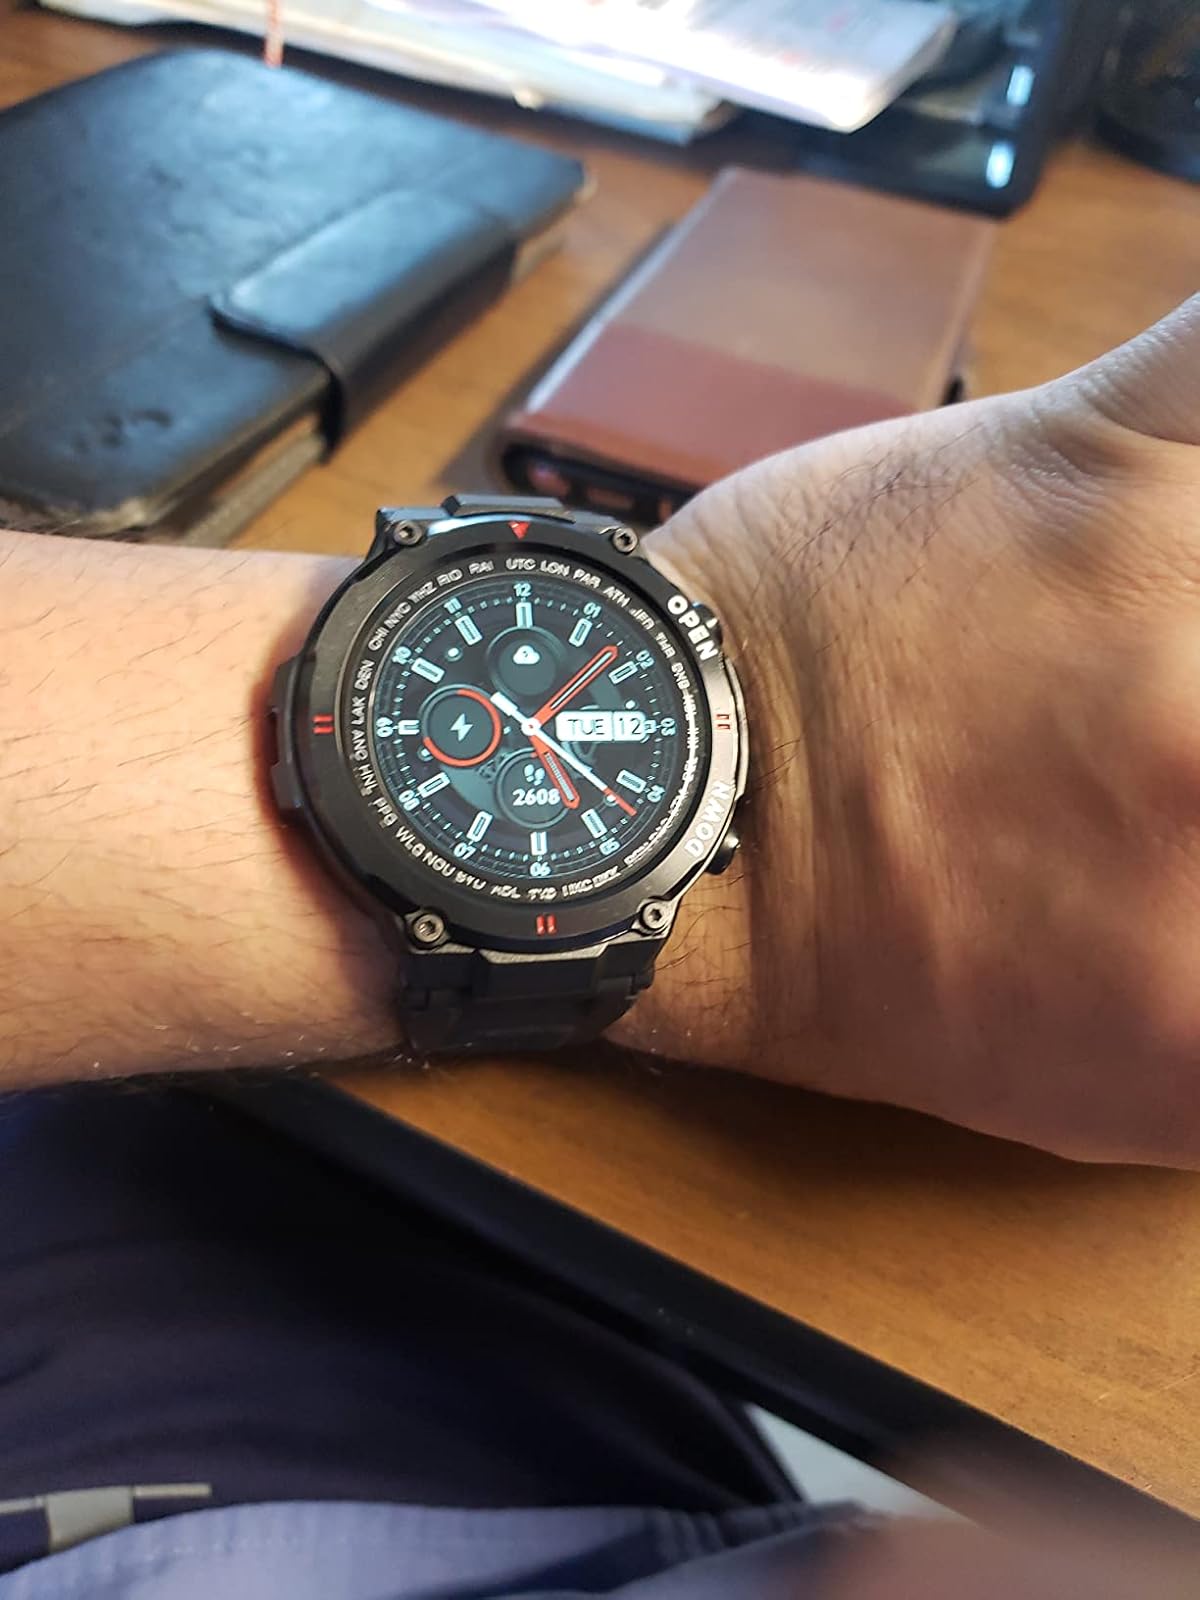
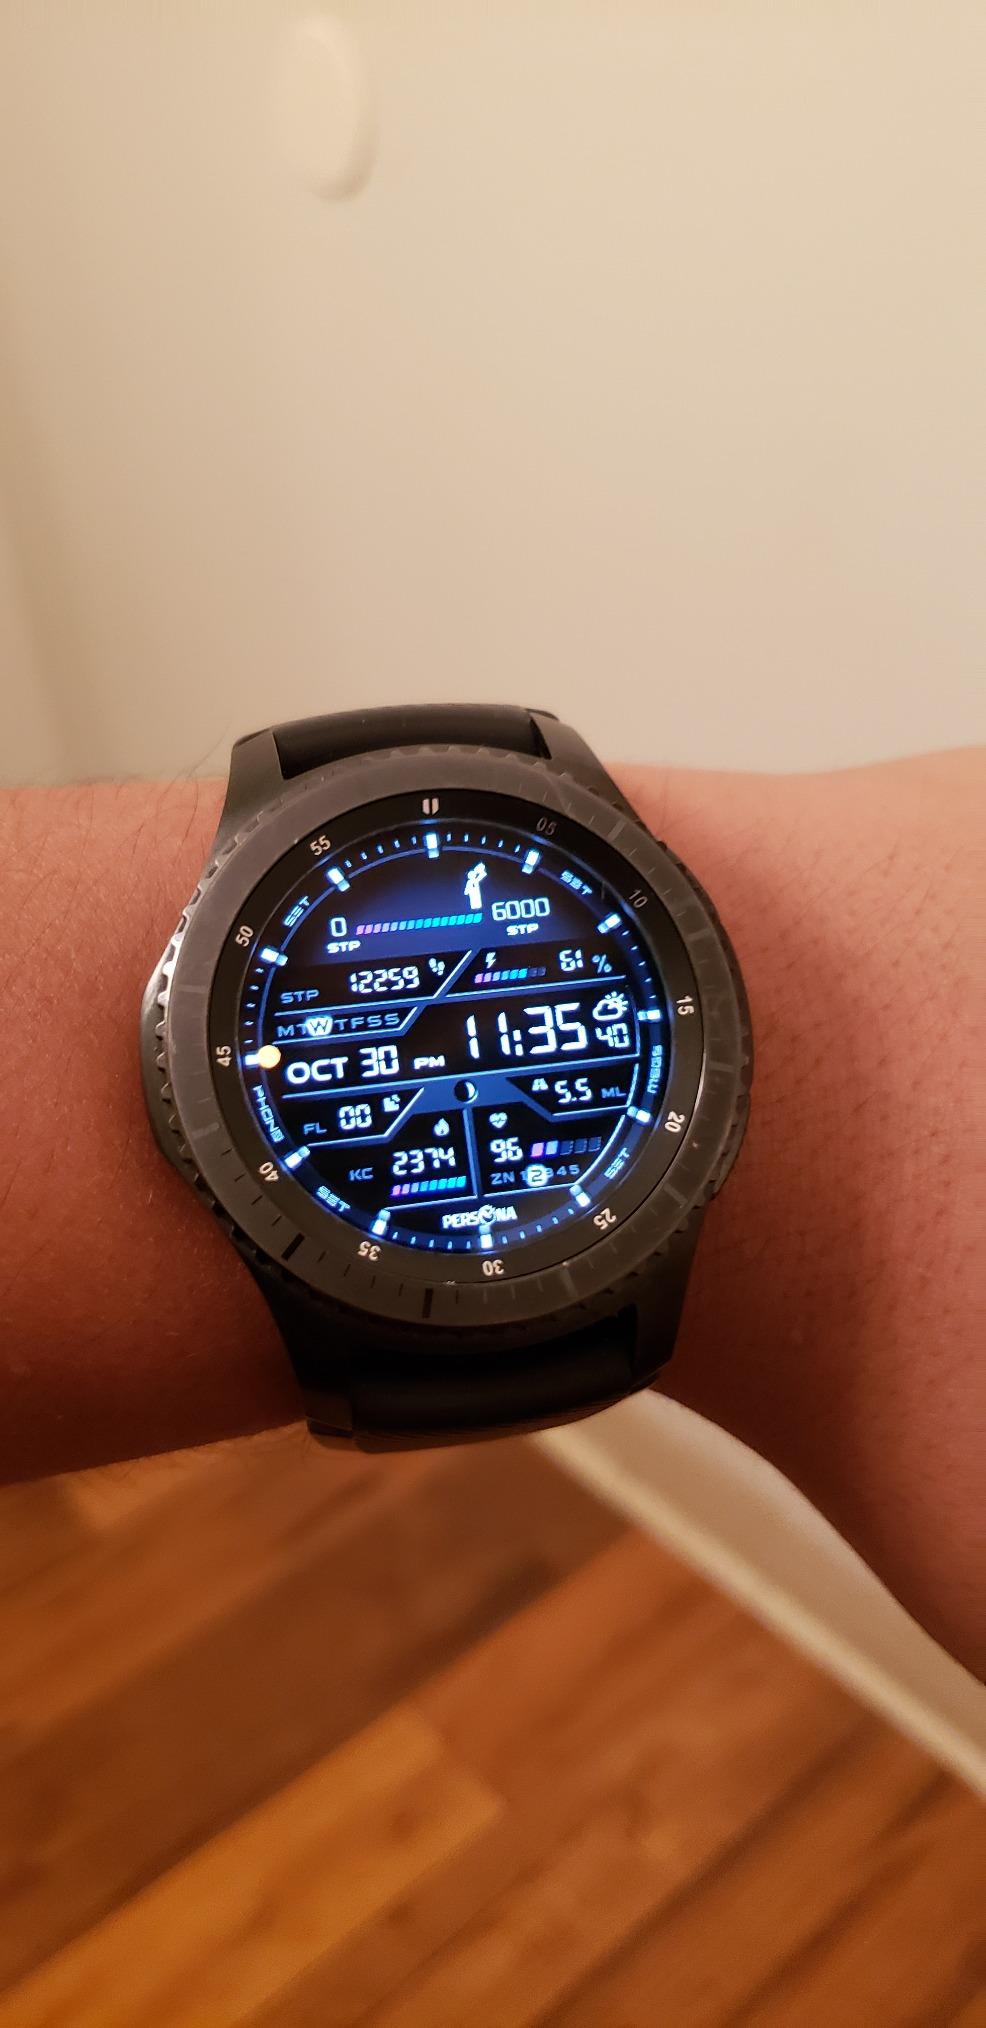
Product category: smartwatch
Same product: no